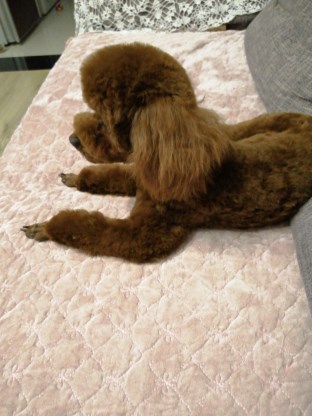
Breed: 7449-n000128-teddy